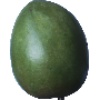
Label: Mango 1